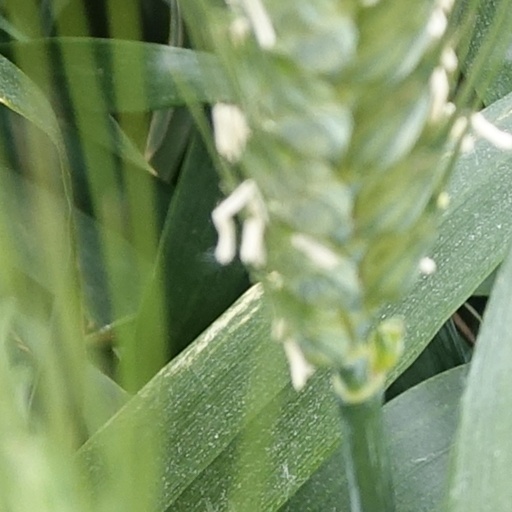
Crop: wheat